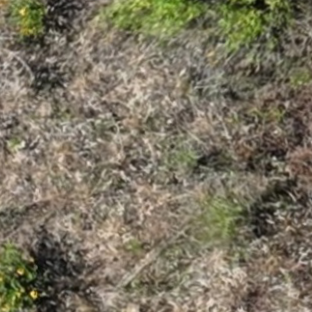
Month: july